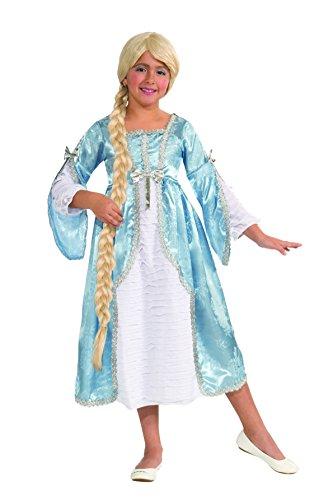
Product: Forum Novelties Fairy Tale Favorites Princess of The Tower Costume Dress, Child Small
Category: Toys & Games | Dress Up & Pretend Play | Costumes
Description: Lovely dress for Rapunzel, Snow White, Cinderella, or any princess costume.
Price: $17.87
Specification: ProductDimensions:18x12x4inches|ItemWeight:11.2ounces|ShippingWeight:11.2ounces(Viewshippingratesandpolicies)|DomesticShipping:ItemcanbeshippedwithinU.S.|InternationalShipping:ThisitemcanbeshippedtoselectcountriesoutsideoftheU.S.LearnMore|ASIN:B00BFW8XL0|Itemmodelnumber:71394|Manufacturerrecommendedage:36months-5years